St Lucia Barracks, Omagh

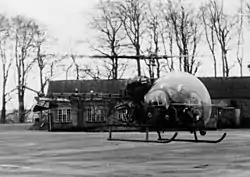
A helicopter landing at the base in the 1960s

St Lucia Barracks, Omagh, is a former military base in Omagh, County Tyrone, Northern Ireland.